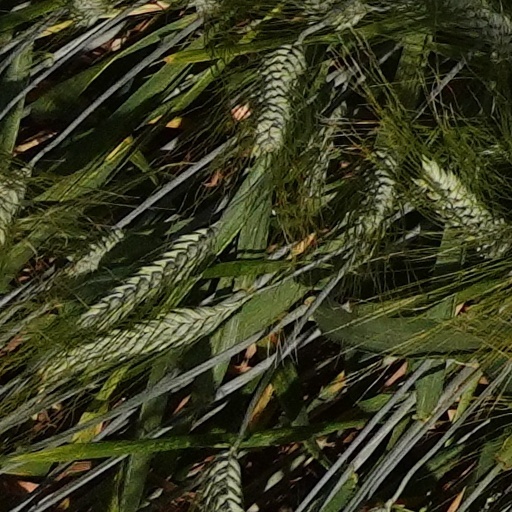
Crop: wheat